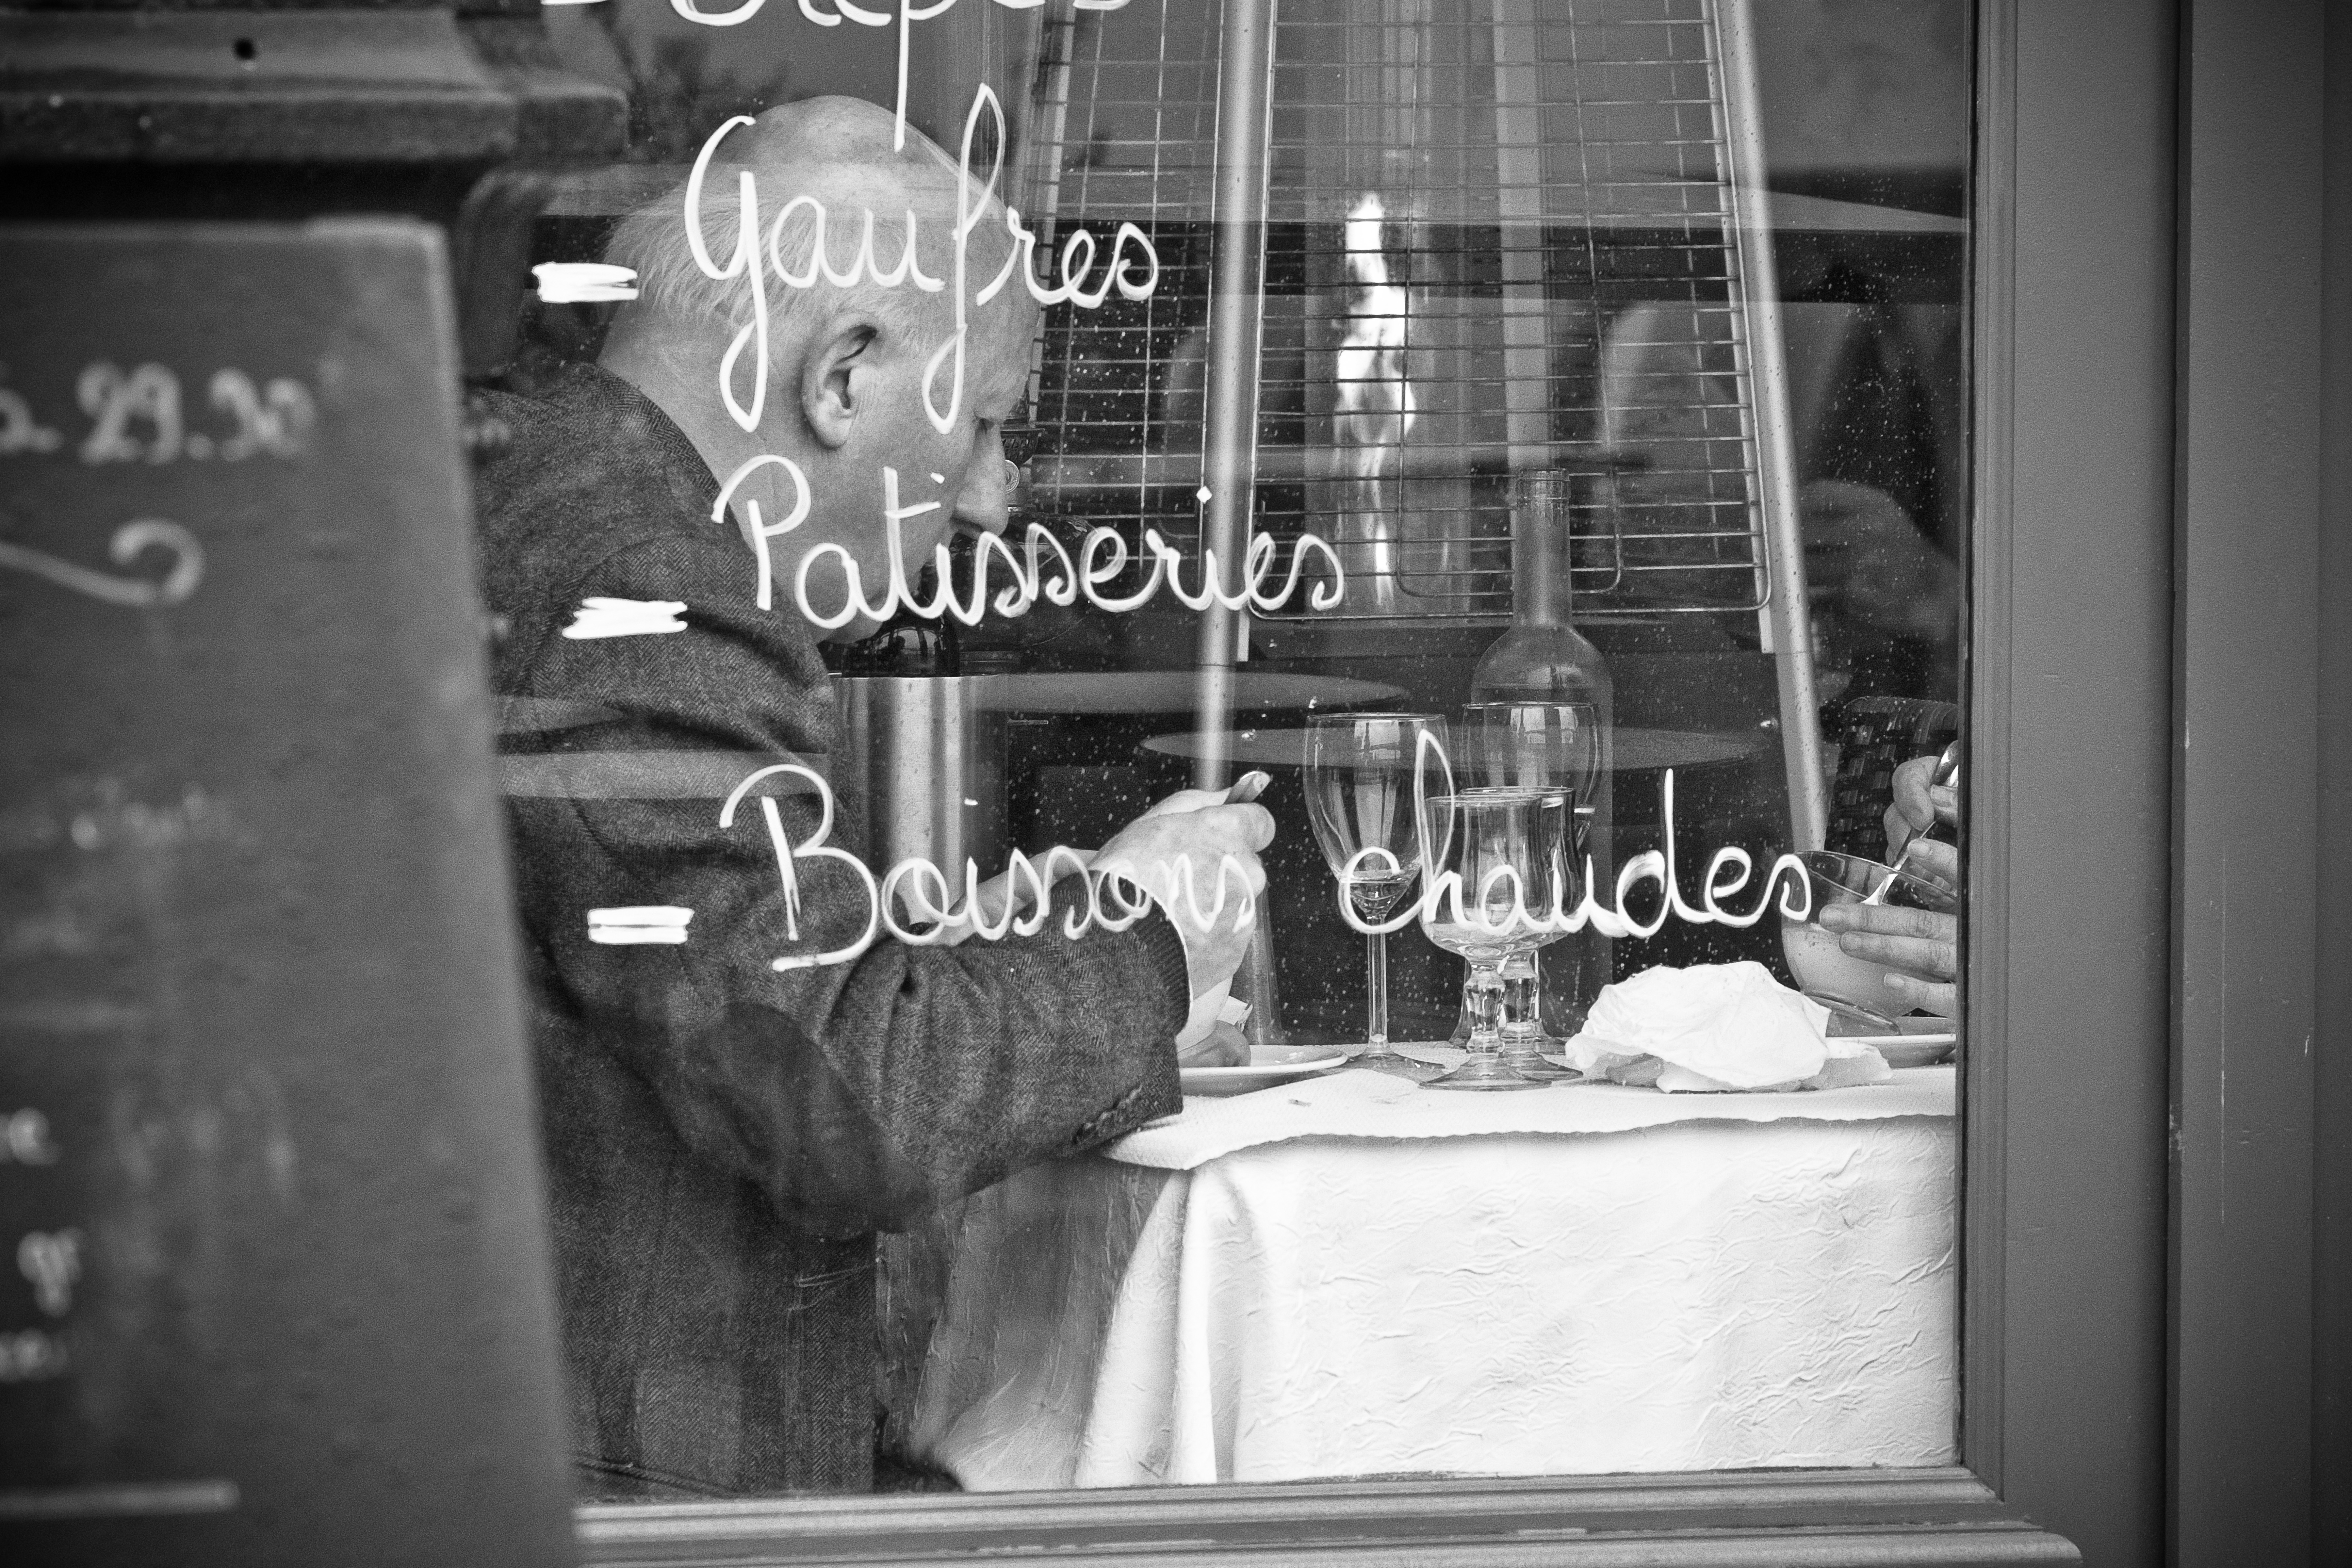
black and white, white, street, photography, urban, travel, france, fujifilm, black, monochrome, bw, blackandwhite, blackwhite, ngc, photograph, normandy, fuji, stphotographia, fujixt1, fujix, noireblanc, cabourg, monochrome photography, film noir